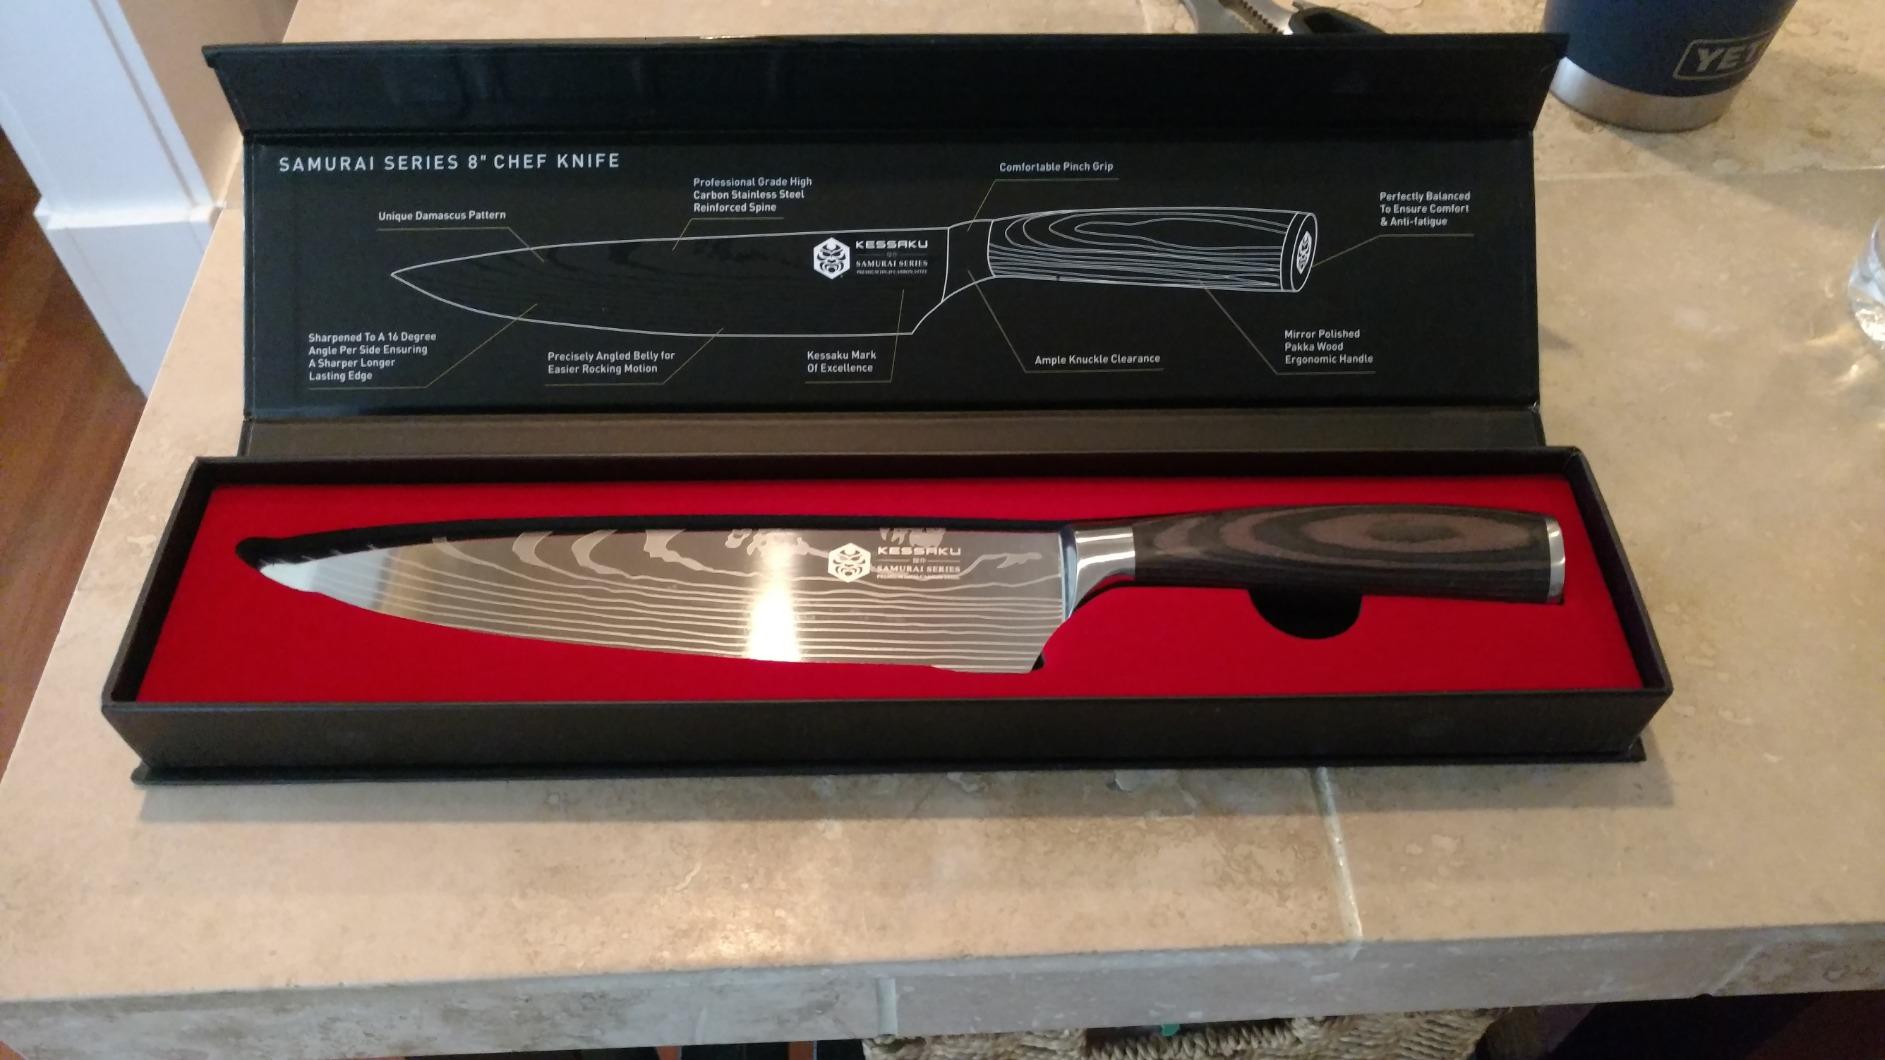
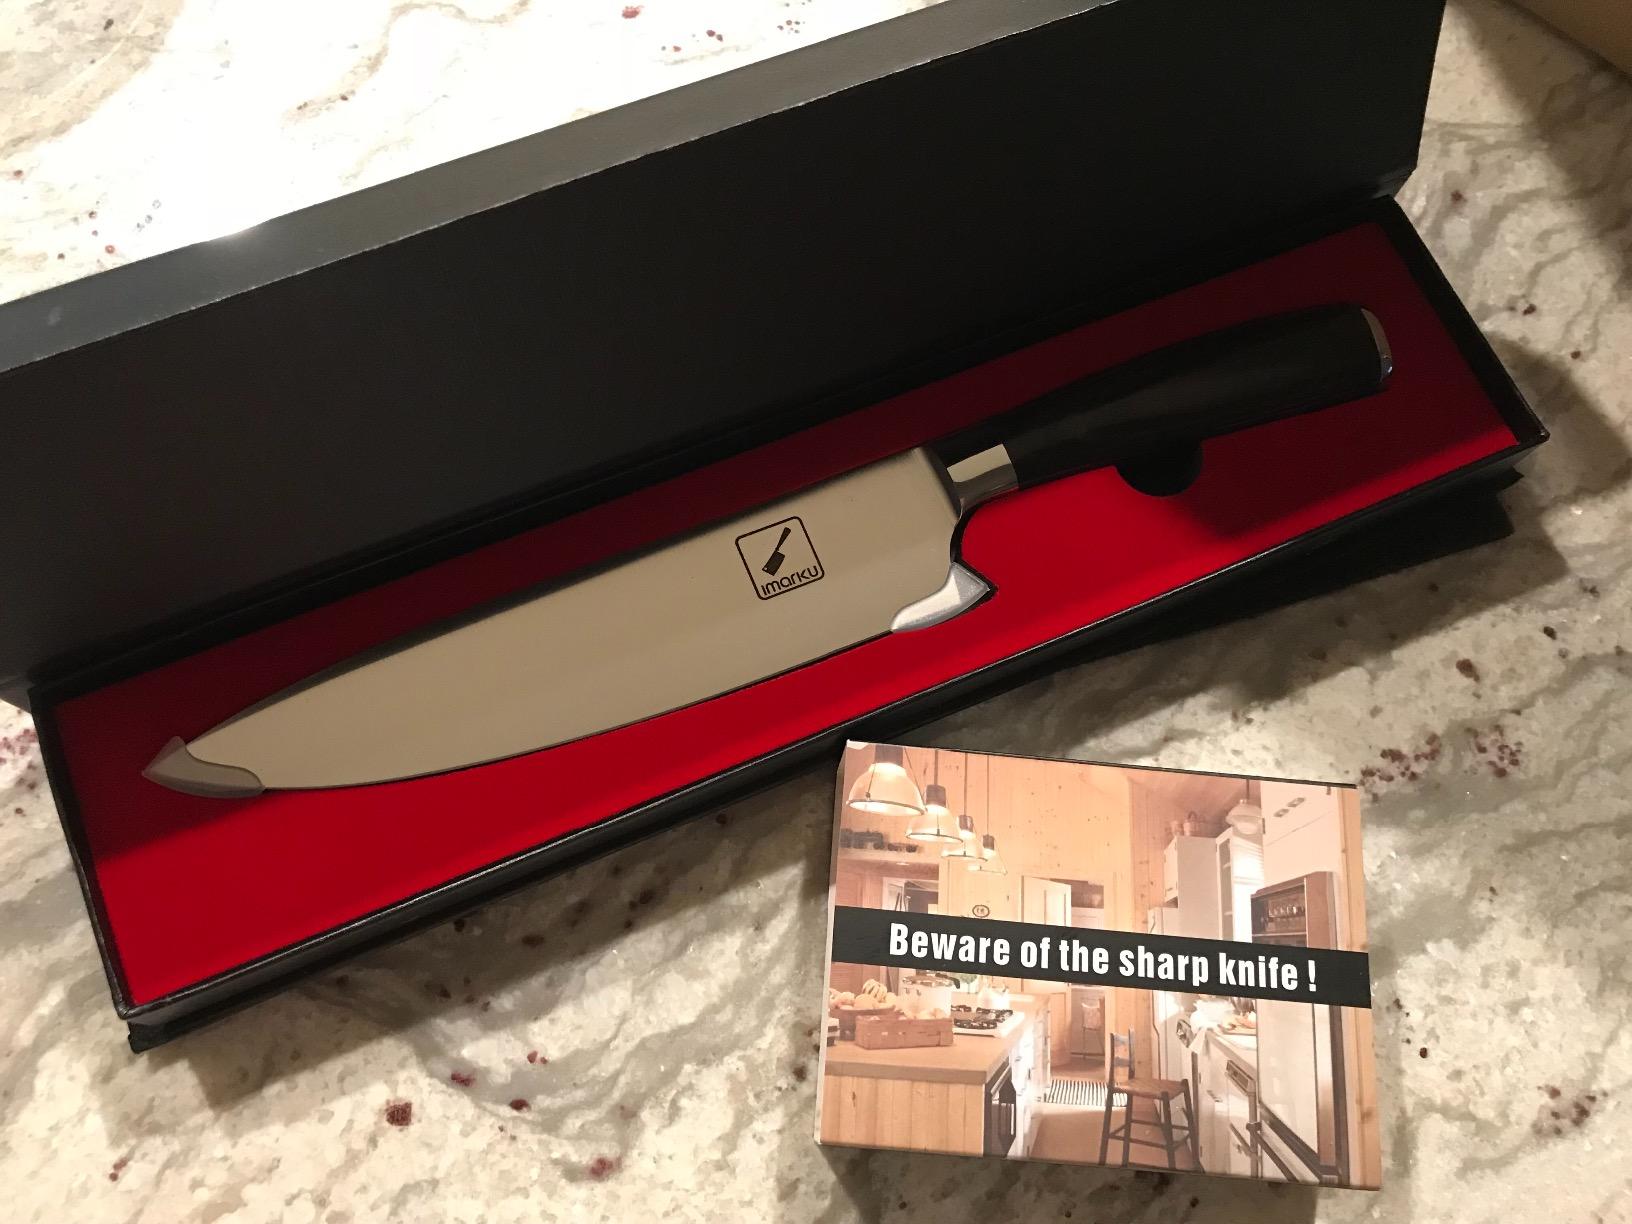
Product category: items_knife
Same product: no